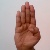
The image shows a hand gesture representing the letter 'B' in Indian Sign Language.